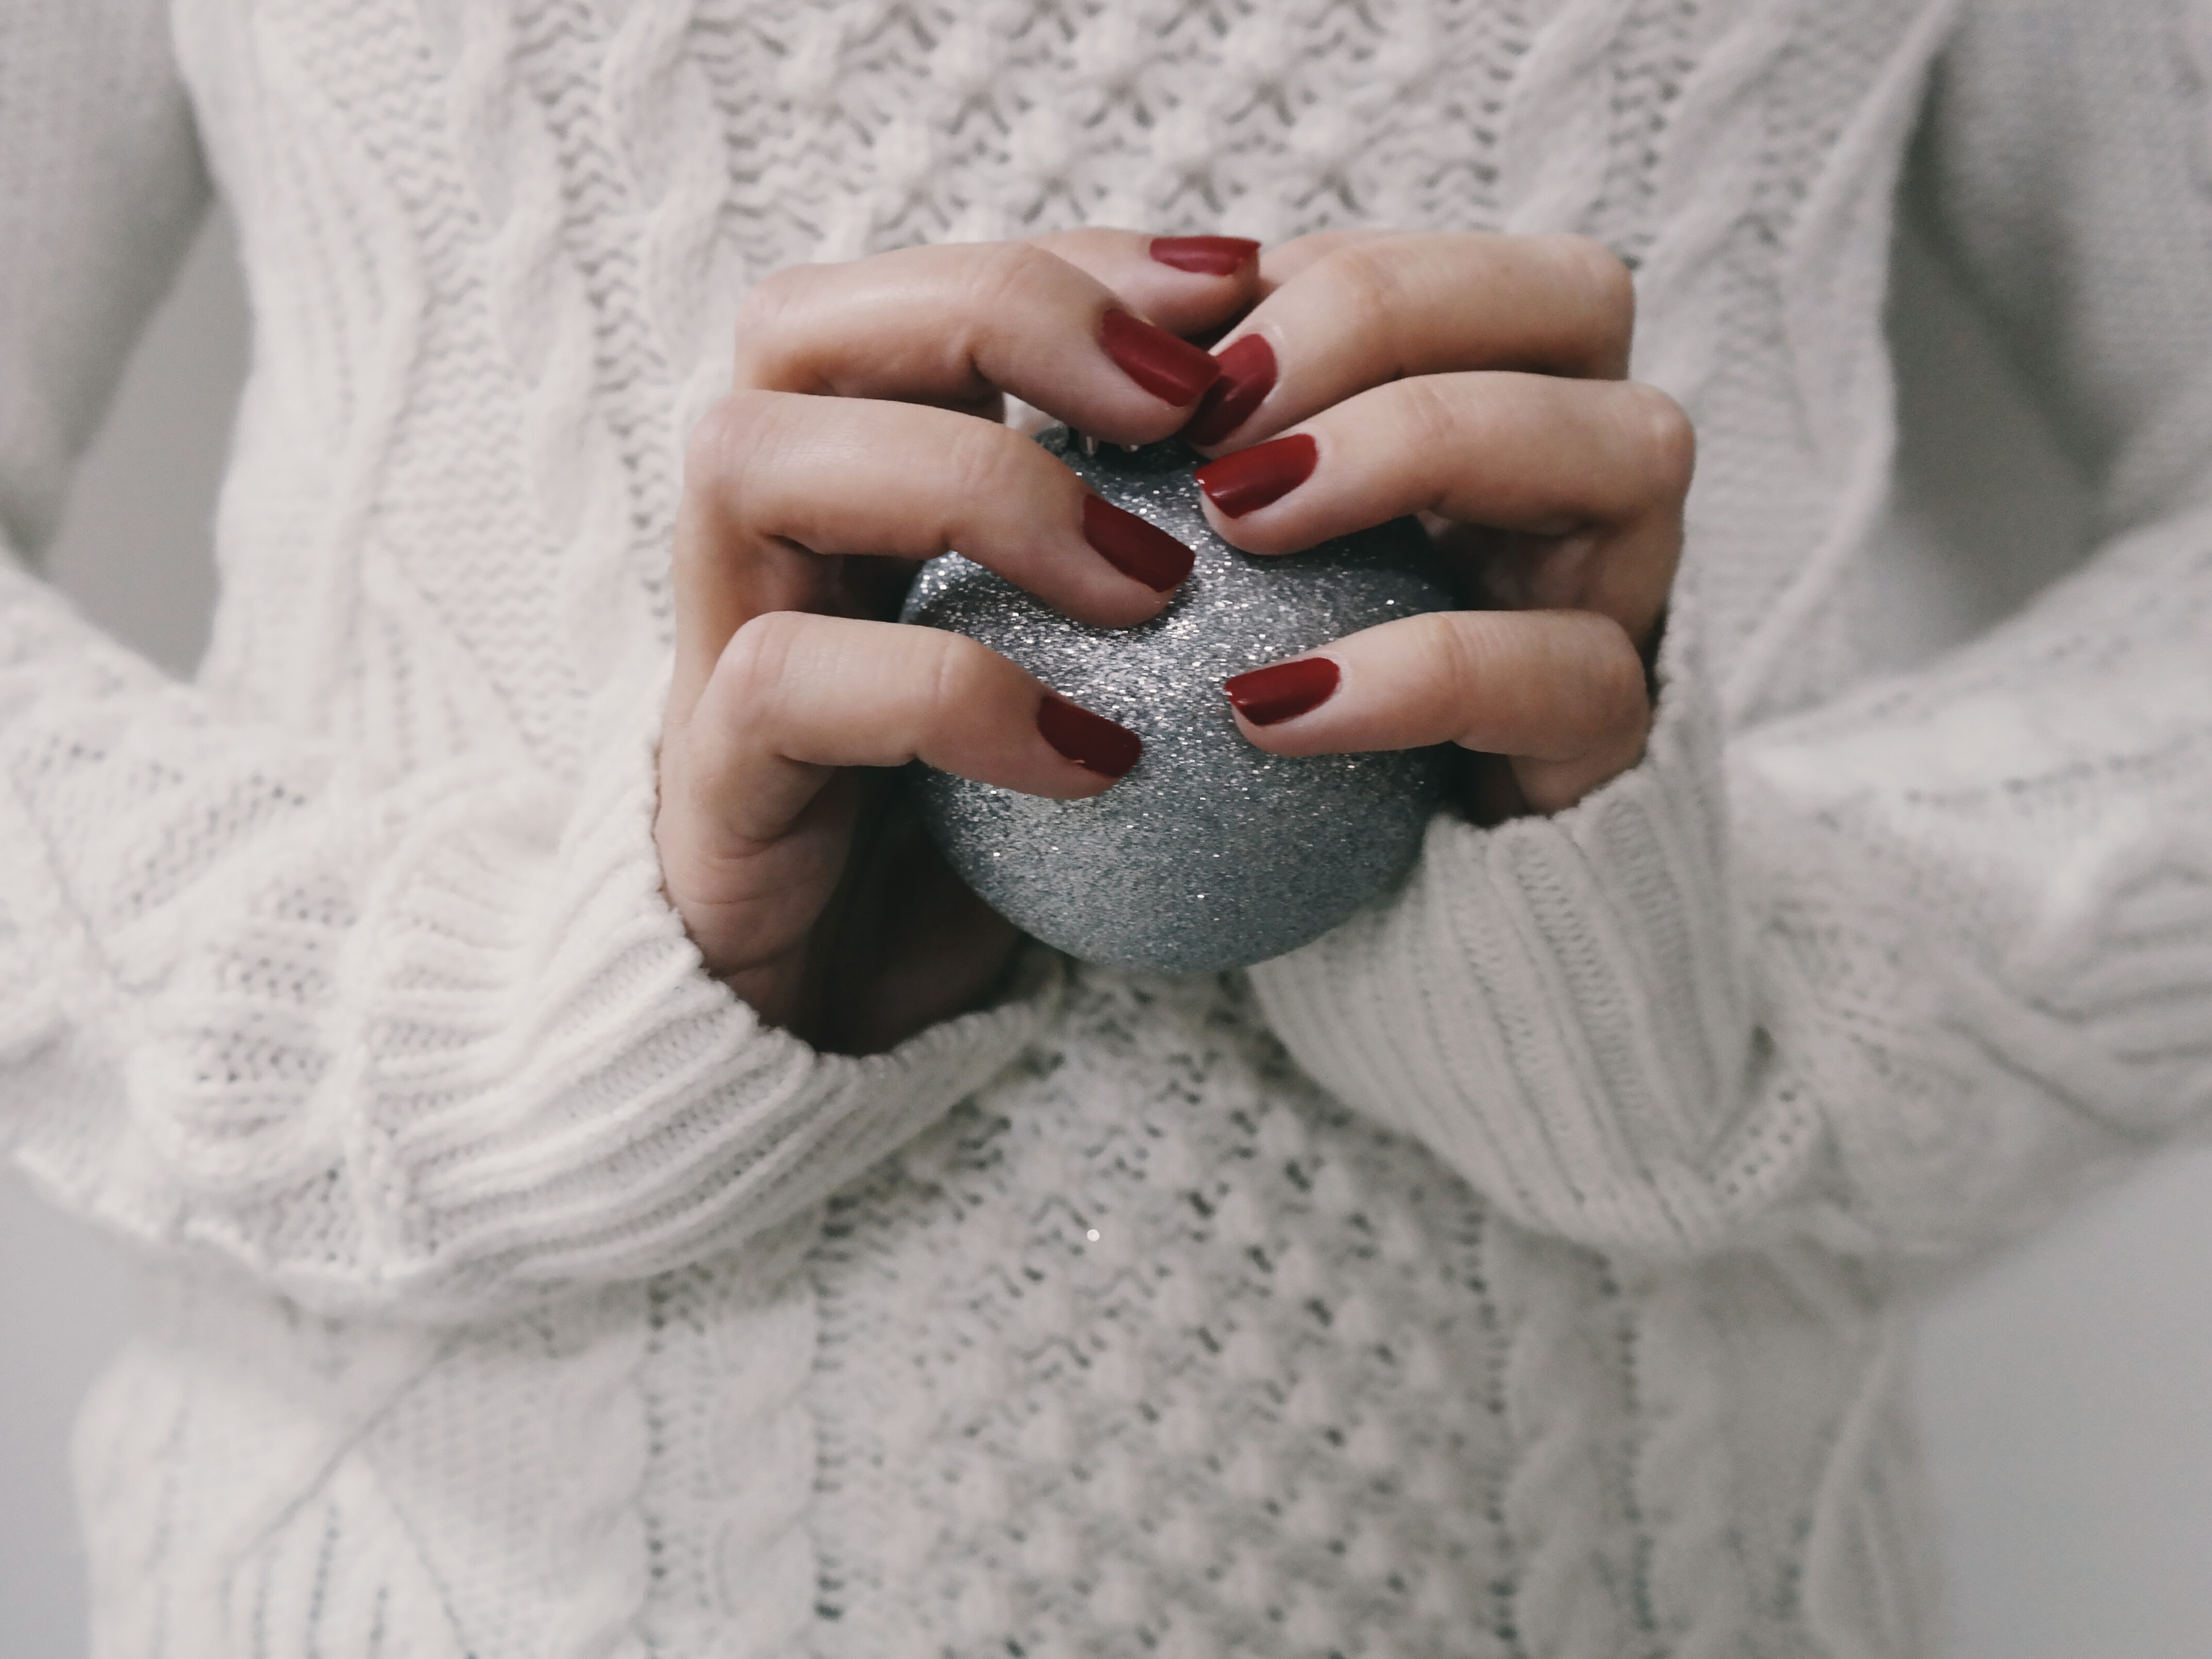
hand, pattern, finger, clothing, crochet, knitting, art, dress, fashion accessory